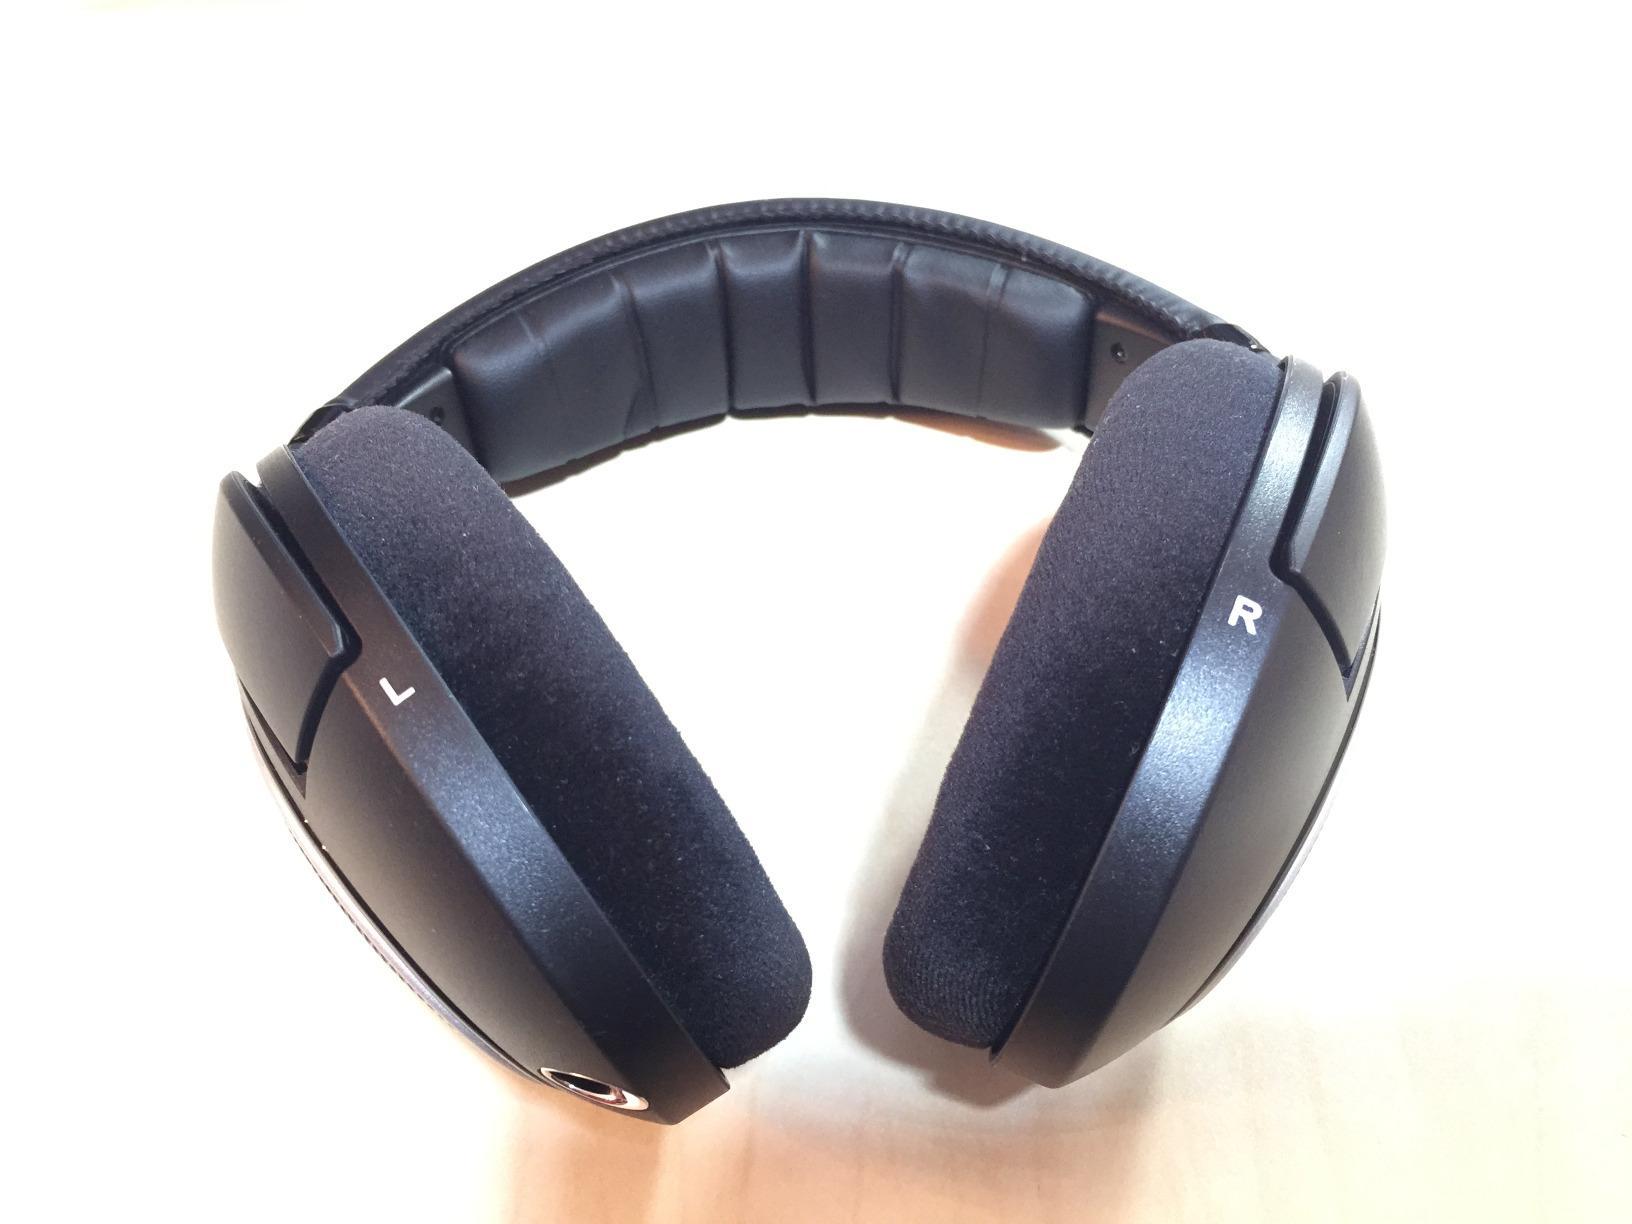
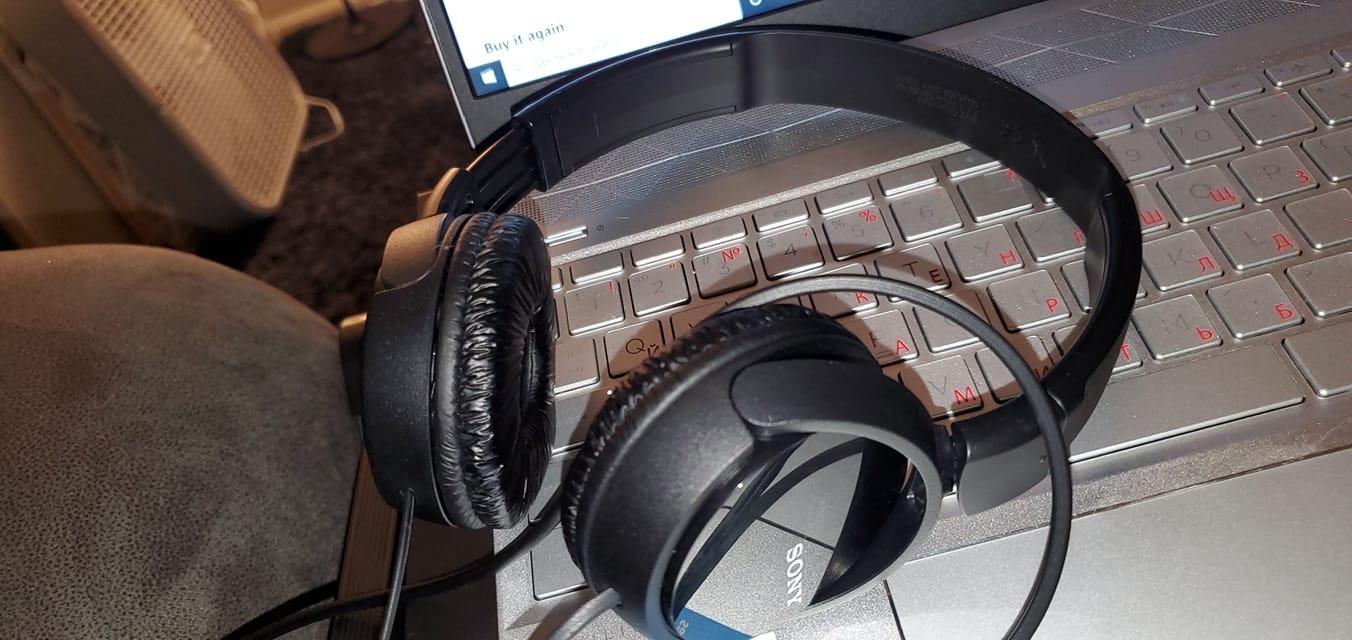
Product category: headphones
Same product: no